Jeffersonville Township Public Library

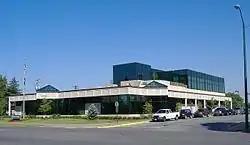
Main library location in downtown Jeffersonville

The Jeffersonville Township Public Library is a public library system in Jeffersonville, Indiana, United States comprising two locations: the main library at 211 East Court Avenue in Jeffersonville and the Clarksville Branch at 1312 Eastern Boulevard in Clarksville, Indiana. The rest of Clark County, Indiana is served by the Charlestown-Clark County Public Library system, with which the Jeffersonville library has a reciprocal borrowing agreement.